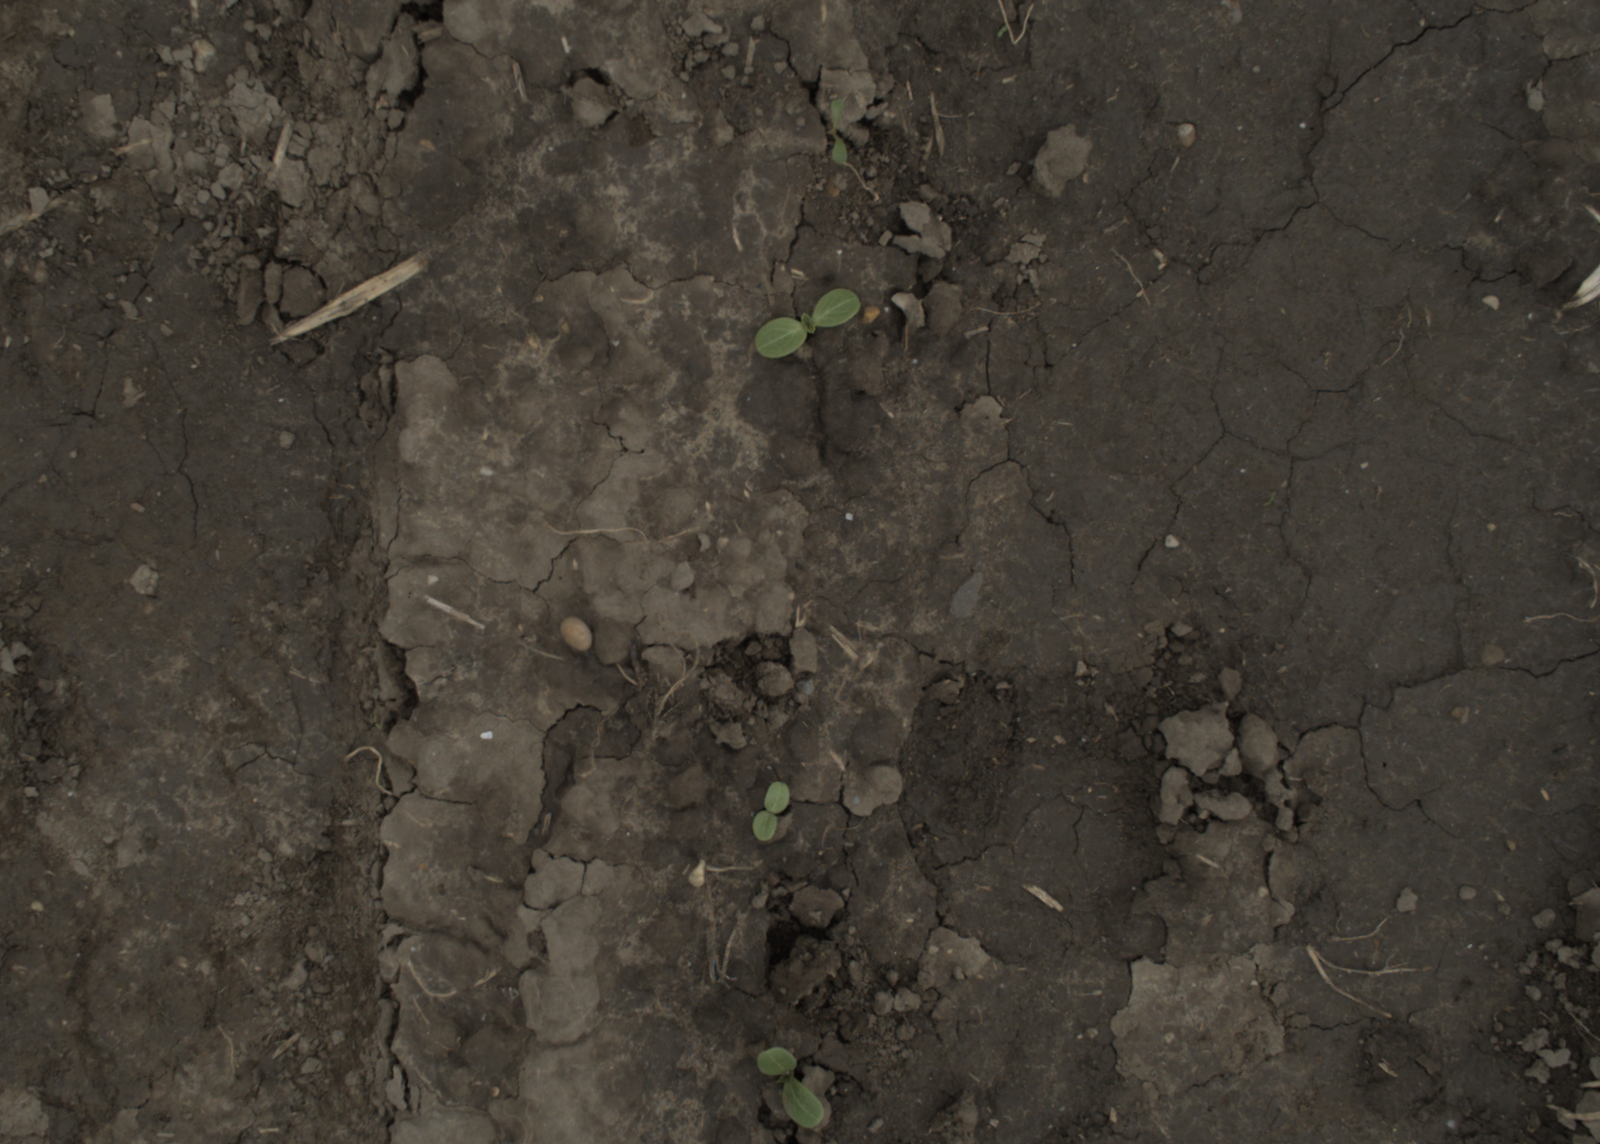
Capture date: 29.09.2021 13:51:13
Weather: cloudy
Wind: medium
Seeding date: 02.09.2021
Plant canopy height (mm): 954